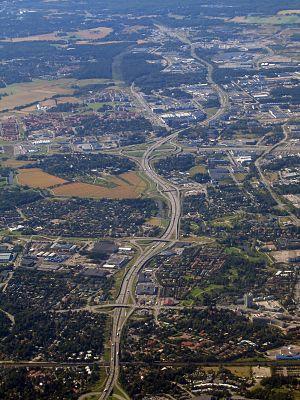
La Kehä III ou Kantatie 50 est une autoroute périphérique de Helsinki, la capitale de la Finlande.
Vantaa est l'une des villes constituant l'agglomération d'Helsinki en Finlande, formant avec Espoo et Kauniainen, le Grand Helsinki. La commune borde la capitale finlandaise au nord.